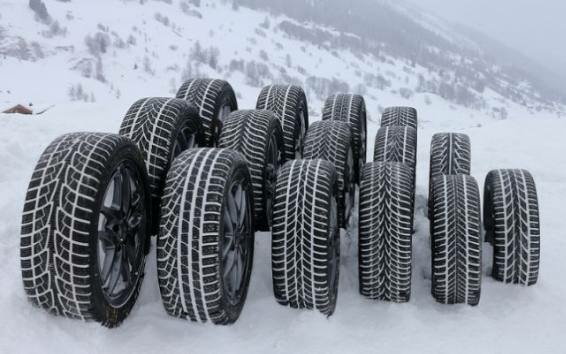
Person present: No